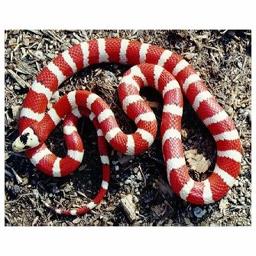
Animal: snakes